Port Vale F.C. Player of the Year

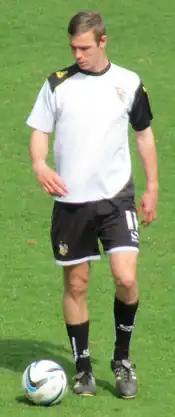
Tom Pope, the only player to win the award three times.

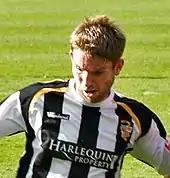
The 2011 winner, John McCombe.

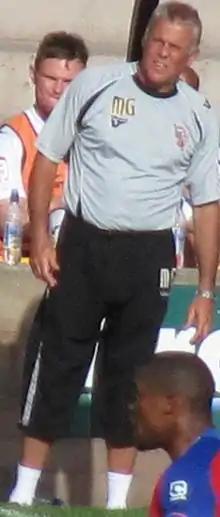
Mark Grew, winner in 1989 and 1992.

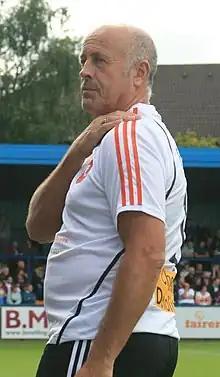
Martin Foyle, winner in 1995 and 1999.

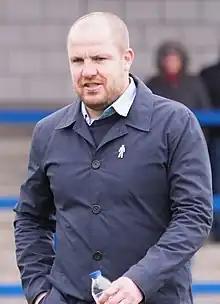
Sam Collins won the award in 2003, after 49 appearances in 2002–03.

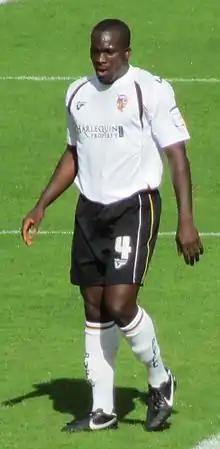
Anthony Griffith won the award in 2010, having gained popularity for his 'tigerish displays'.

The Port Vale Player of the Year award is voted for annually by Port Vale's supporters in recognition of the best overall performance by an individual player throughout the football season. Towards the end of each season, fans are invited to cast their votes for this award.